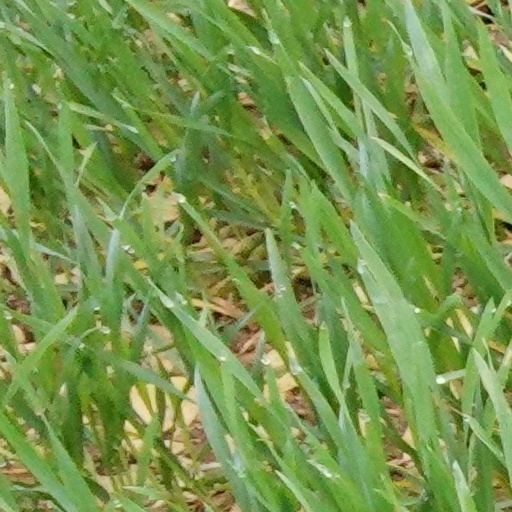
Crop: wheat